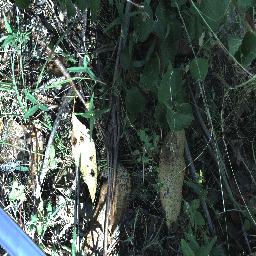
Label: lantana